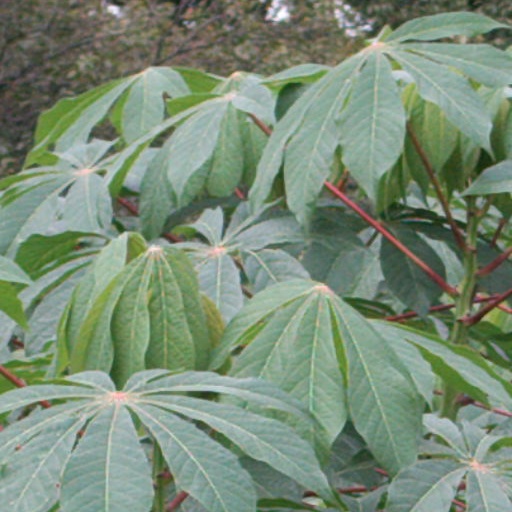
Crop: cassava